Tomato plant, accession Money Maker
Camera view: vertical (180 deg); turntable rotation: 150 degrees
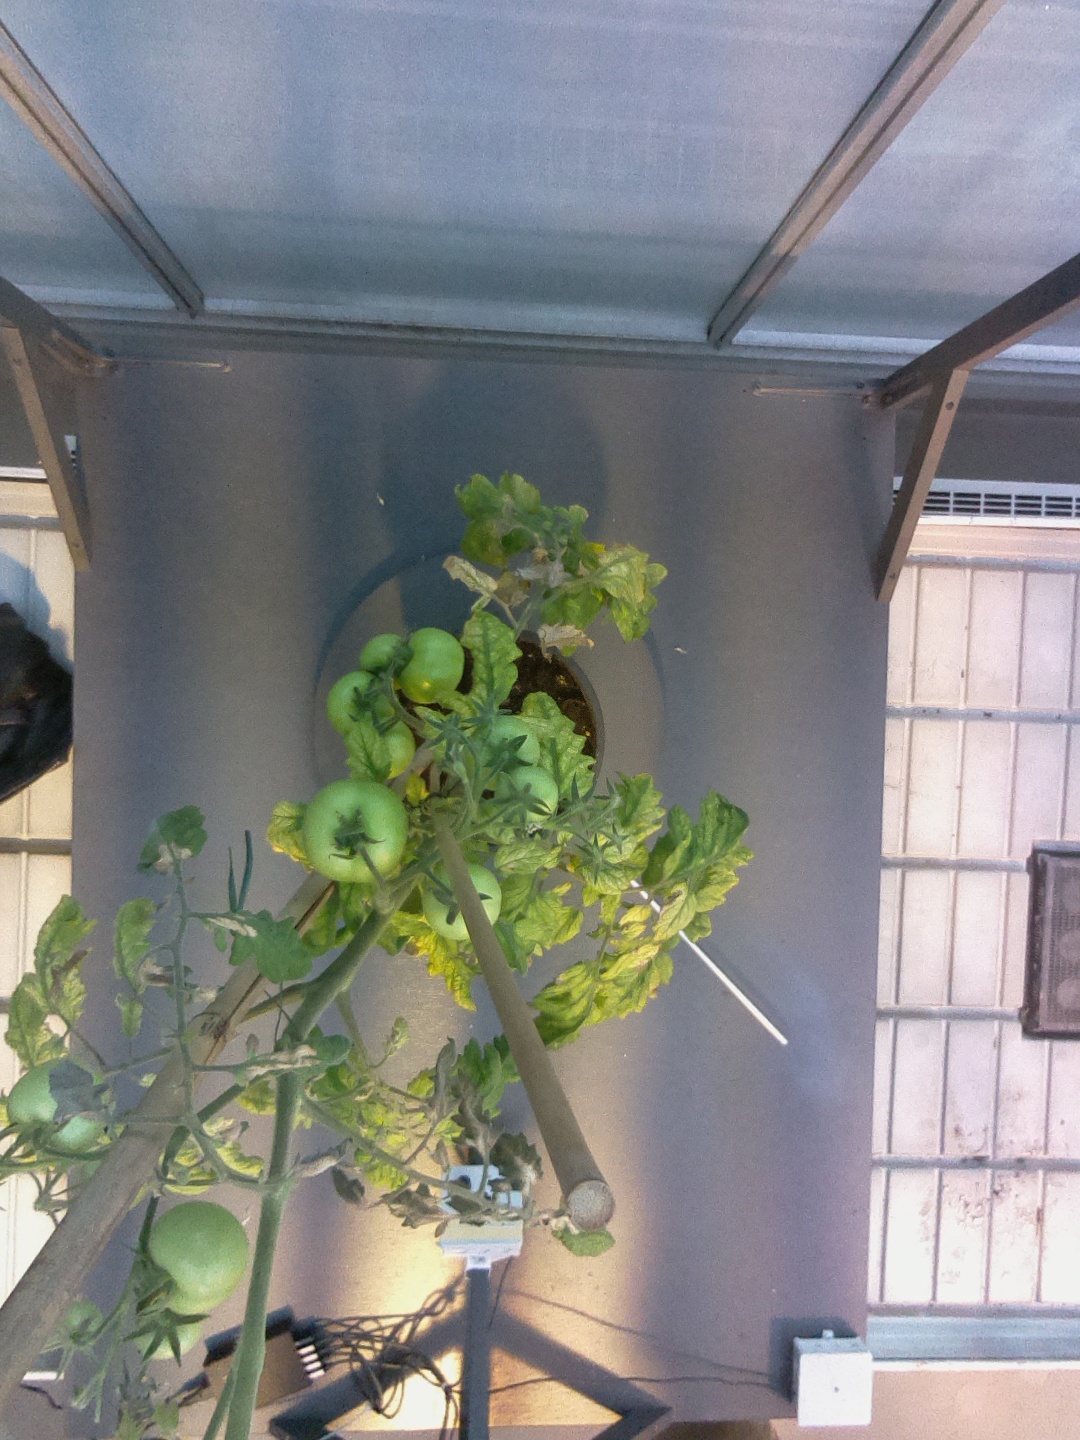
BBCH growth stage 76: 60%-70% of final fruit size